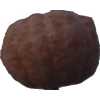
Label: orange_peeled